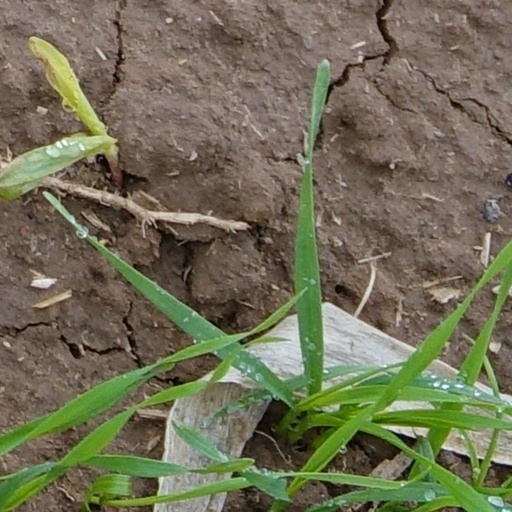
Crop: wheat